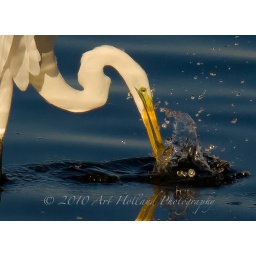
A Great Egret catching a fish in the shallow water in the morning light.